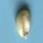
Maize quality: Good